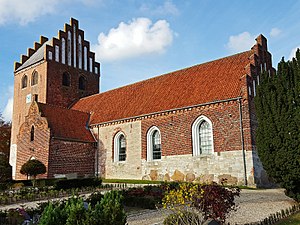
Høje Taastrup Kirke
Høje Taastrup Kirke
Høje Taastrup Kirke
Høje Taastrup Kirke set fra sydøst
Høje Taastrup Kirke er en stor landsbykirke bygget efter år 1050. Kirken ligger på det højeste punkt på Københavns Vestegn i den gamle landsby Høje Taastrup, hvor den med sit tårn på 30 meter rager godt op i landskabet.